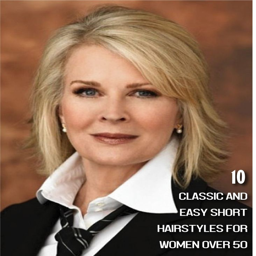
this is the stuff what can change your look percent when you have short haircut .